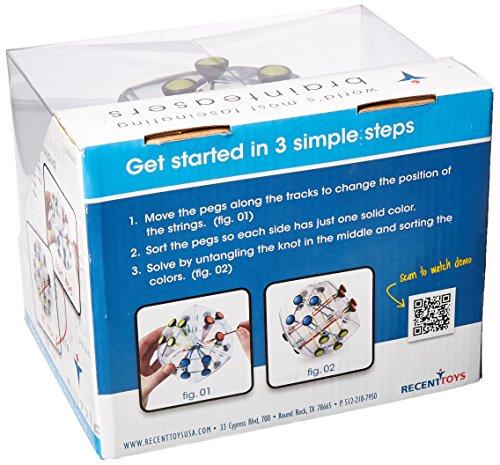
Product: Brainstring Retro Brainteaser Puzzle
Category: Toys & Games | Puzzles | Brain Teasers | Assembly & Disentanglement Puzzles
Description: ENDLESS COMBINATIONS AND ENDLESS FUN – This classic brainteaser puzzle isn’t that easy, so it’s one of those games puzzle workers want to keep going at and not put down.
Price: $16.99
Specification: ProductDimensions:7.5x7.5x4inches|ItemWeight:7.2ounces|ShippingWeight:9.6ounces(Viewshippingratesandpolicies)|DomesticShipping:ItemcanbeshippedwithinU.S.|InternationalShipping:ThisitemcanbeshippedtoselectcountriesoutsideoftheU.S.LearnMore|ASIN:B004627JYI|Itemmodelnumber:BO5372|Manufacturerrecommendedage:8-15years